Peak Crossing, Queensland

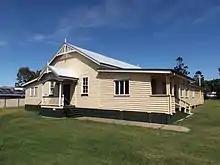

In October 1872, tenders were called to construct a Congregational Church near Peak Mountain. In 1929, a new church was built by local builders Walter Florence and Charlie Meier. The former church building was sold and relocated to Rosevale to replace the Lutheran church which was burned down there in 1928. In 1977, the Congregational Church amalgamated into the Uniting Church in Australia. As at 2020, it is known as Flinders Uniting Church.